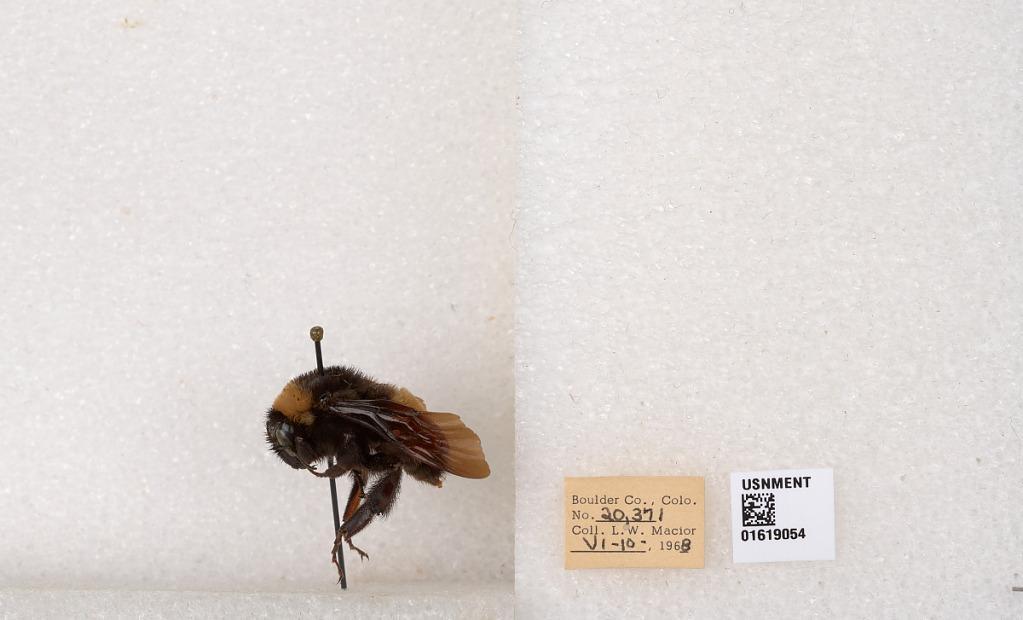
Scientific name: Bombus (Bombus) nevadensis auricormus
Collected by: L. Macior
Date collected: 1968-6-10
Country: United States
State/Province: Colorado
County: Boulder
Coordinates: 40.0925, -105.358